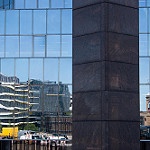
Label: buildings